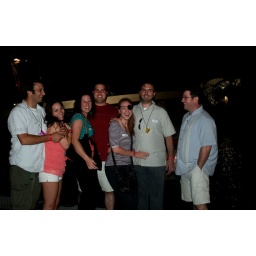
standing in front of the ship after our pirate cruise - it was awesome!